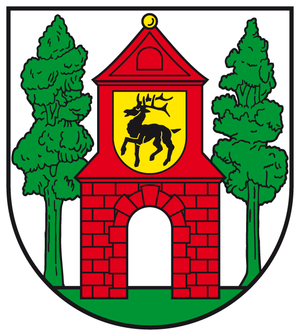
Ilsenburg est une petite ville allemande située au pied nord du massif de Harz, appartenant à l'arrondissement de Harz dans le land de Saxe-Anhalt. C'est une station climatique reconnue par l'État.